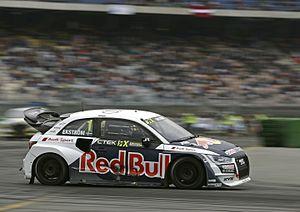
Audi Sport, est la branche chargée de l'engagement en compétition des voitures de la marque Audi. La marque allemande a participé au Championnat du monde des rallyes entre 1982 et 1987, remportant deux titres constructeurs. Elle a également obtenu quatre victoires consécutives dans la course de Pikes Peak entre 1984 et 1987.